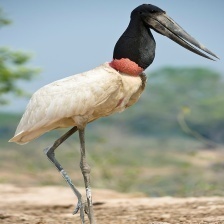
Species: JABIRU
Scientific name: JABIRU MYCTERIA
ImageNet parent category: white_stork